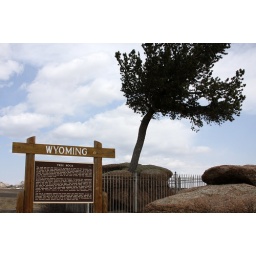
a pine tree growing in a rock